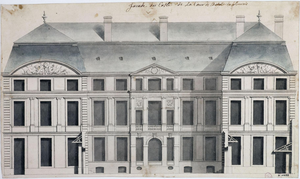
L'allée Andrée-Jacob est une allée piétonne située dans le 2ᵉ arrondissement de Paris, dans le quartier Vivienne.
Le square Louvois est un square du 2ᵉ arrondissement de Paris, dans le quartier Vivienne.
L'allée Éveline-Garnier est une allée piétonne située dans le 2ᵉ arrondissement de Paris, dans le quartier Vivienne.
François Michel Le Tellier, marquis de Louvois, comte de Tonnerre, est un homme d'État français et l'un des principaux ministres de Louis XIV.
L'Hôtel de Louvois est un hôtel particulier embelli par le marquis de Louvois, ministre du roi Louis XIV, à l'emplacement de l'actuel square Louvois. Il donnait sur la rue de Richelieu.